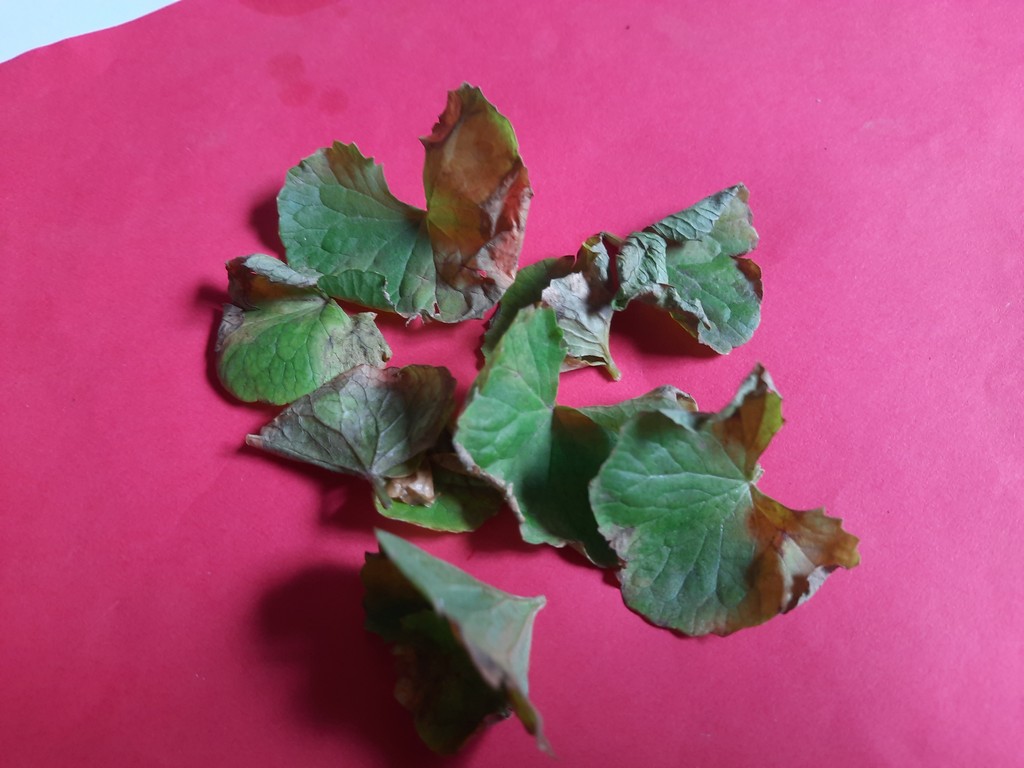
Label: Unhealthy